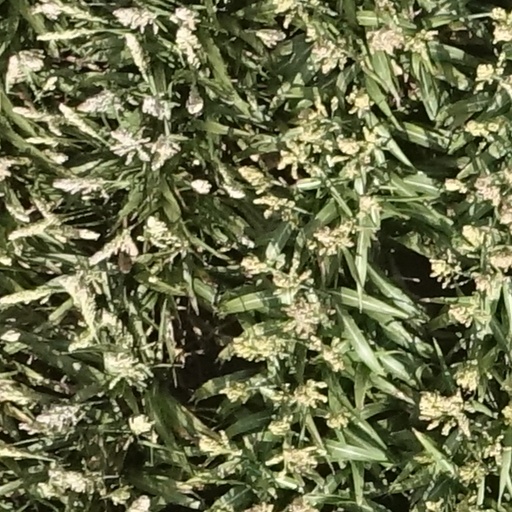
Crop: sorghum